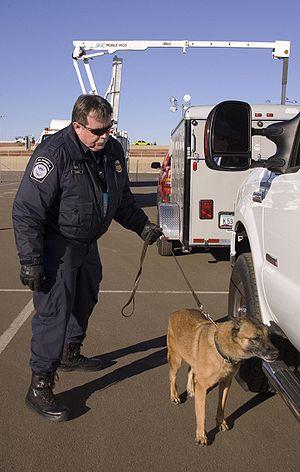
La détection d'explosifs désigne une inspection non destructive visant à détecter un matériel explosif. Ce type de détection est surtout effectué dans les aéroports, les ports et lors de contrôles frontaliers.